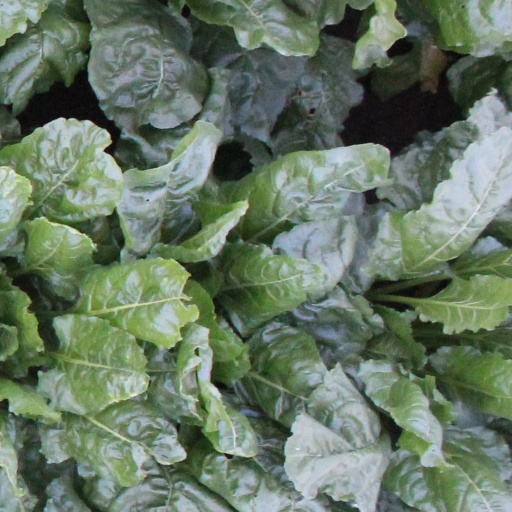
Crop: sugar beet